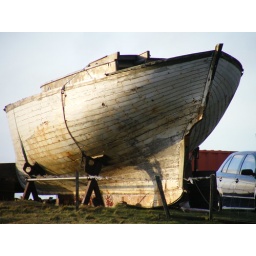
The big white boat in Locheynort